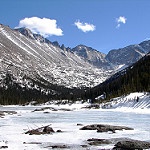
Scene: Outdoor